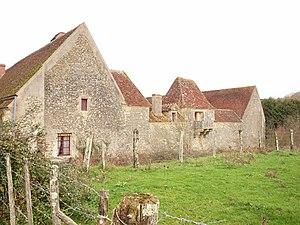
Corvol-l'Orgueilleux (Nièvre, France)